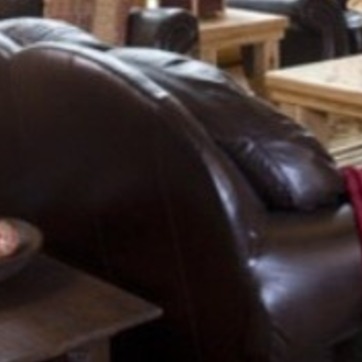
Material: leather